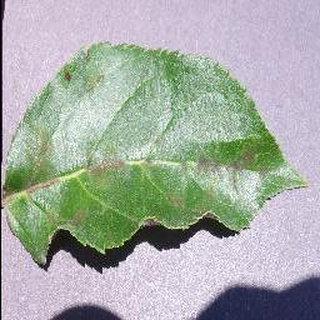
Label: apple_apple_scab